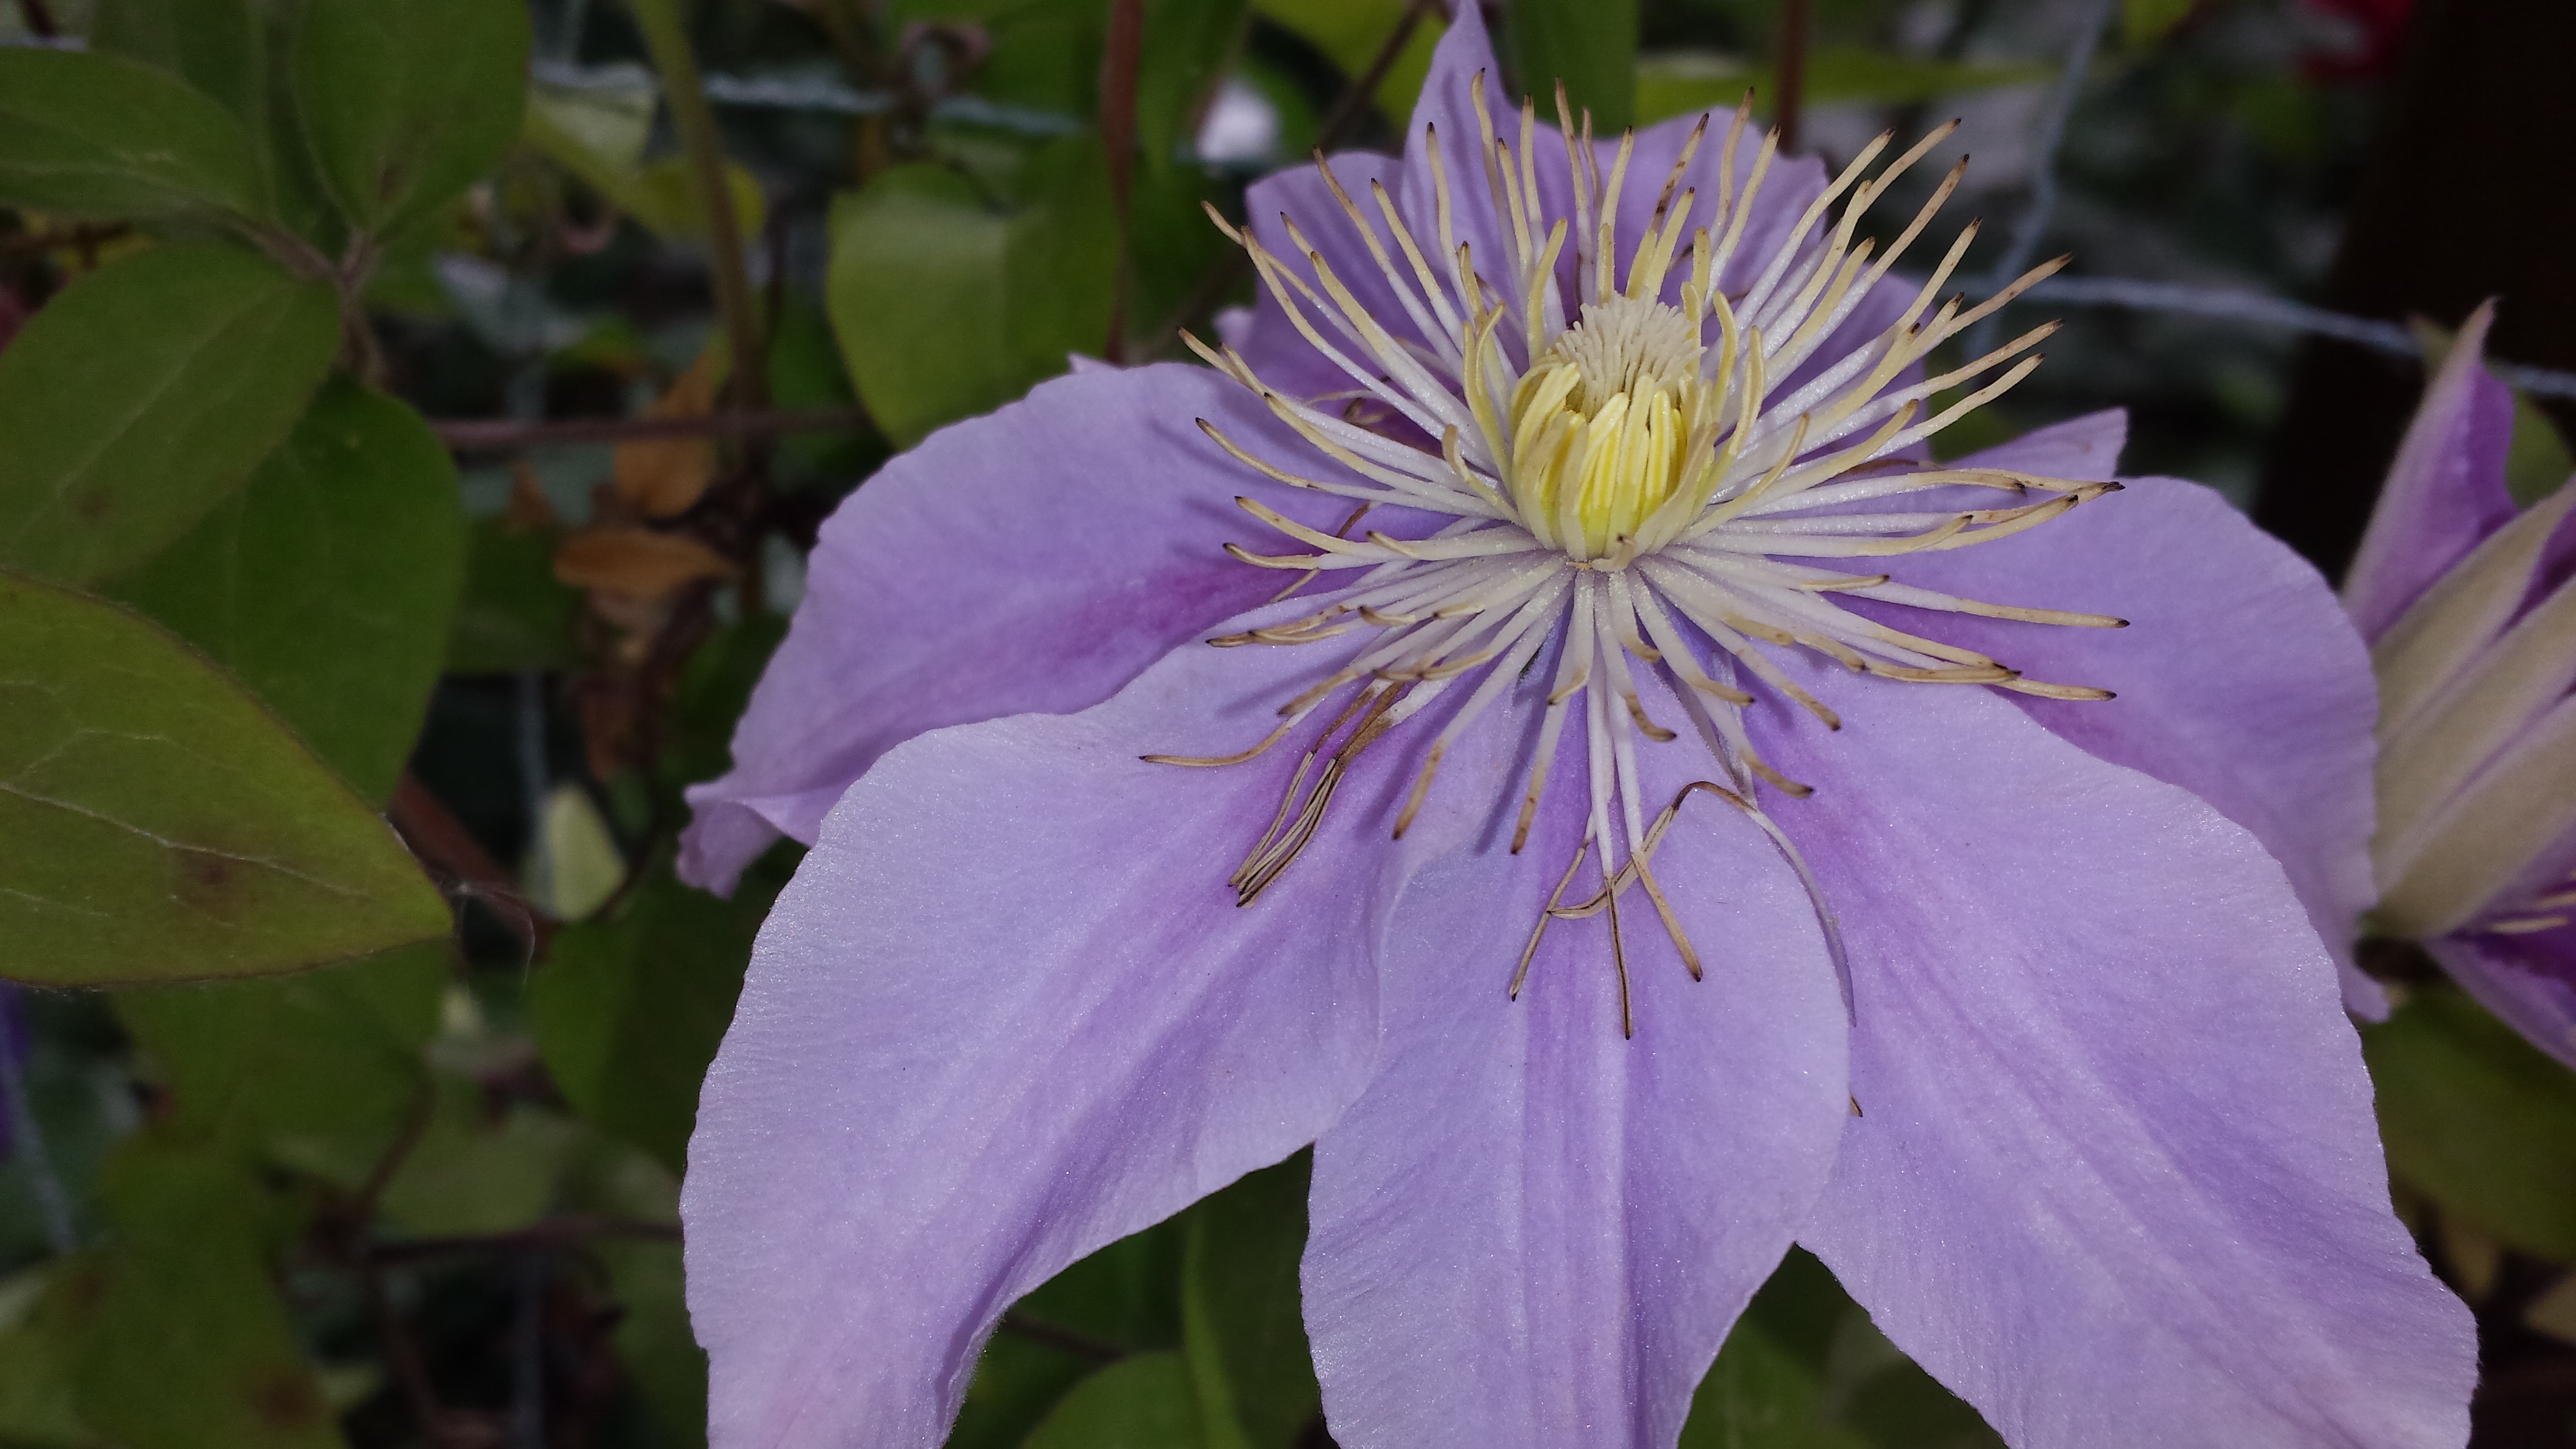
nature, blossom, plant, flower, petal, bloom, summer, botany, flora, wildflower, clematis, purple flower, macro photography, flower purple, flowering plant, land plant